Tomorrowland (festival)

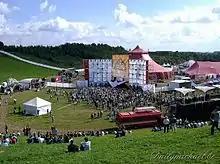
Tomorrowland 2005

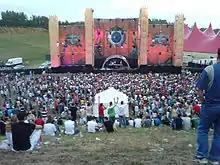
Tomorrowland 2006

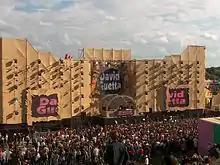
Tomorrowland 2007

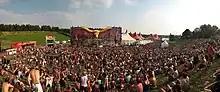
Tomorrowland 2008

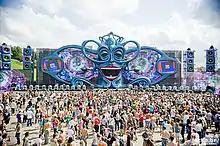
Tomorrowland 2009

The first edition of the festival took place on 15 August 2005. Manu Beers, Michiel Beers and ID&T organized the festival. Performers included Push (M.I.K.E.), Marino Sagaert, Armin van Buuren, Cor Fijneman, Yves Deruyter, Technoboy, Yoji Biomehanika and Coone.